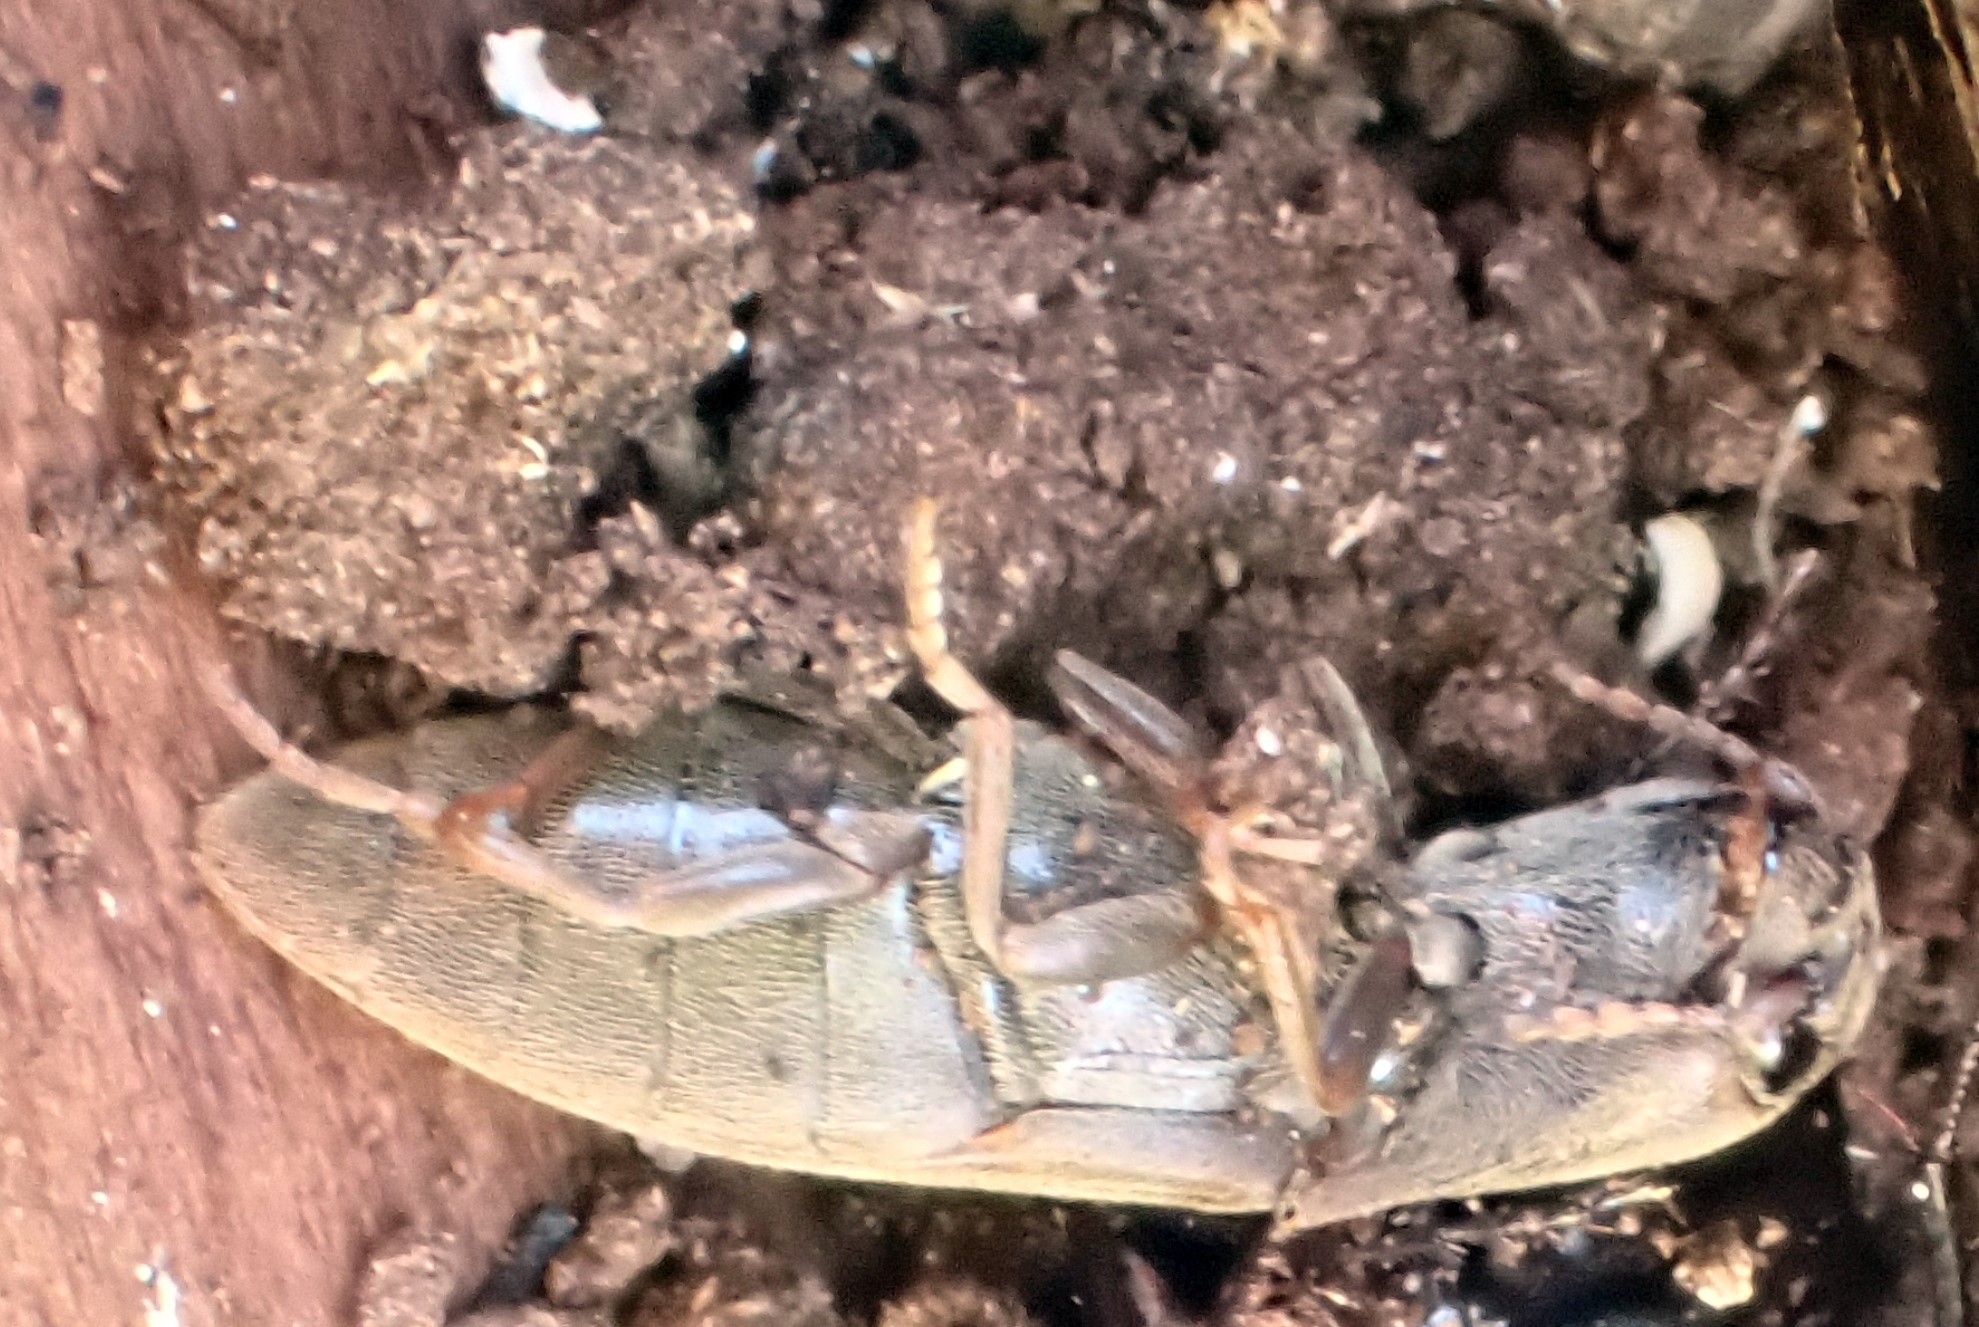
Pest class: clickbeetles_wireworms